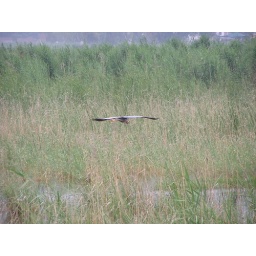
Heron flying over the lake